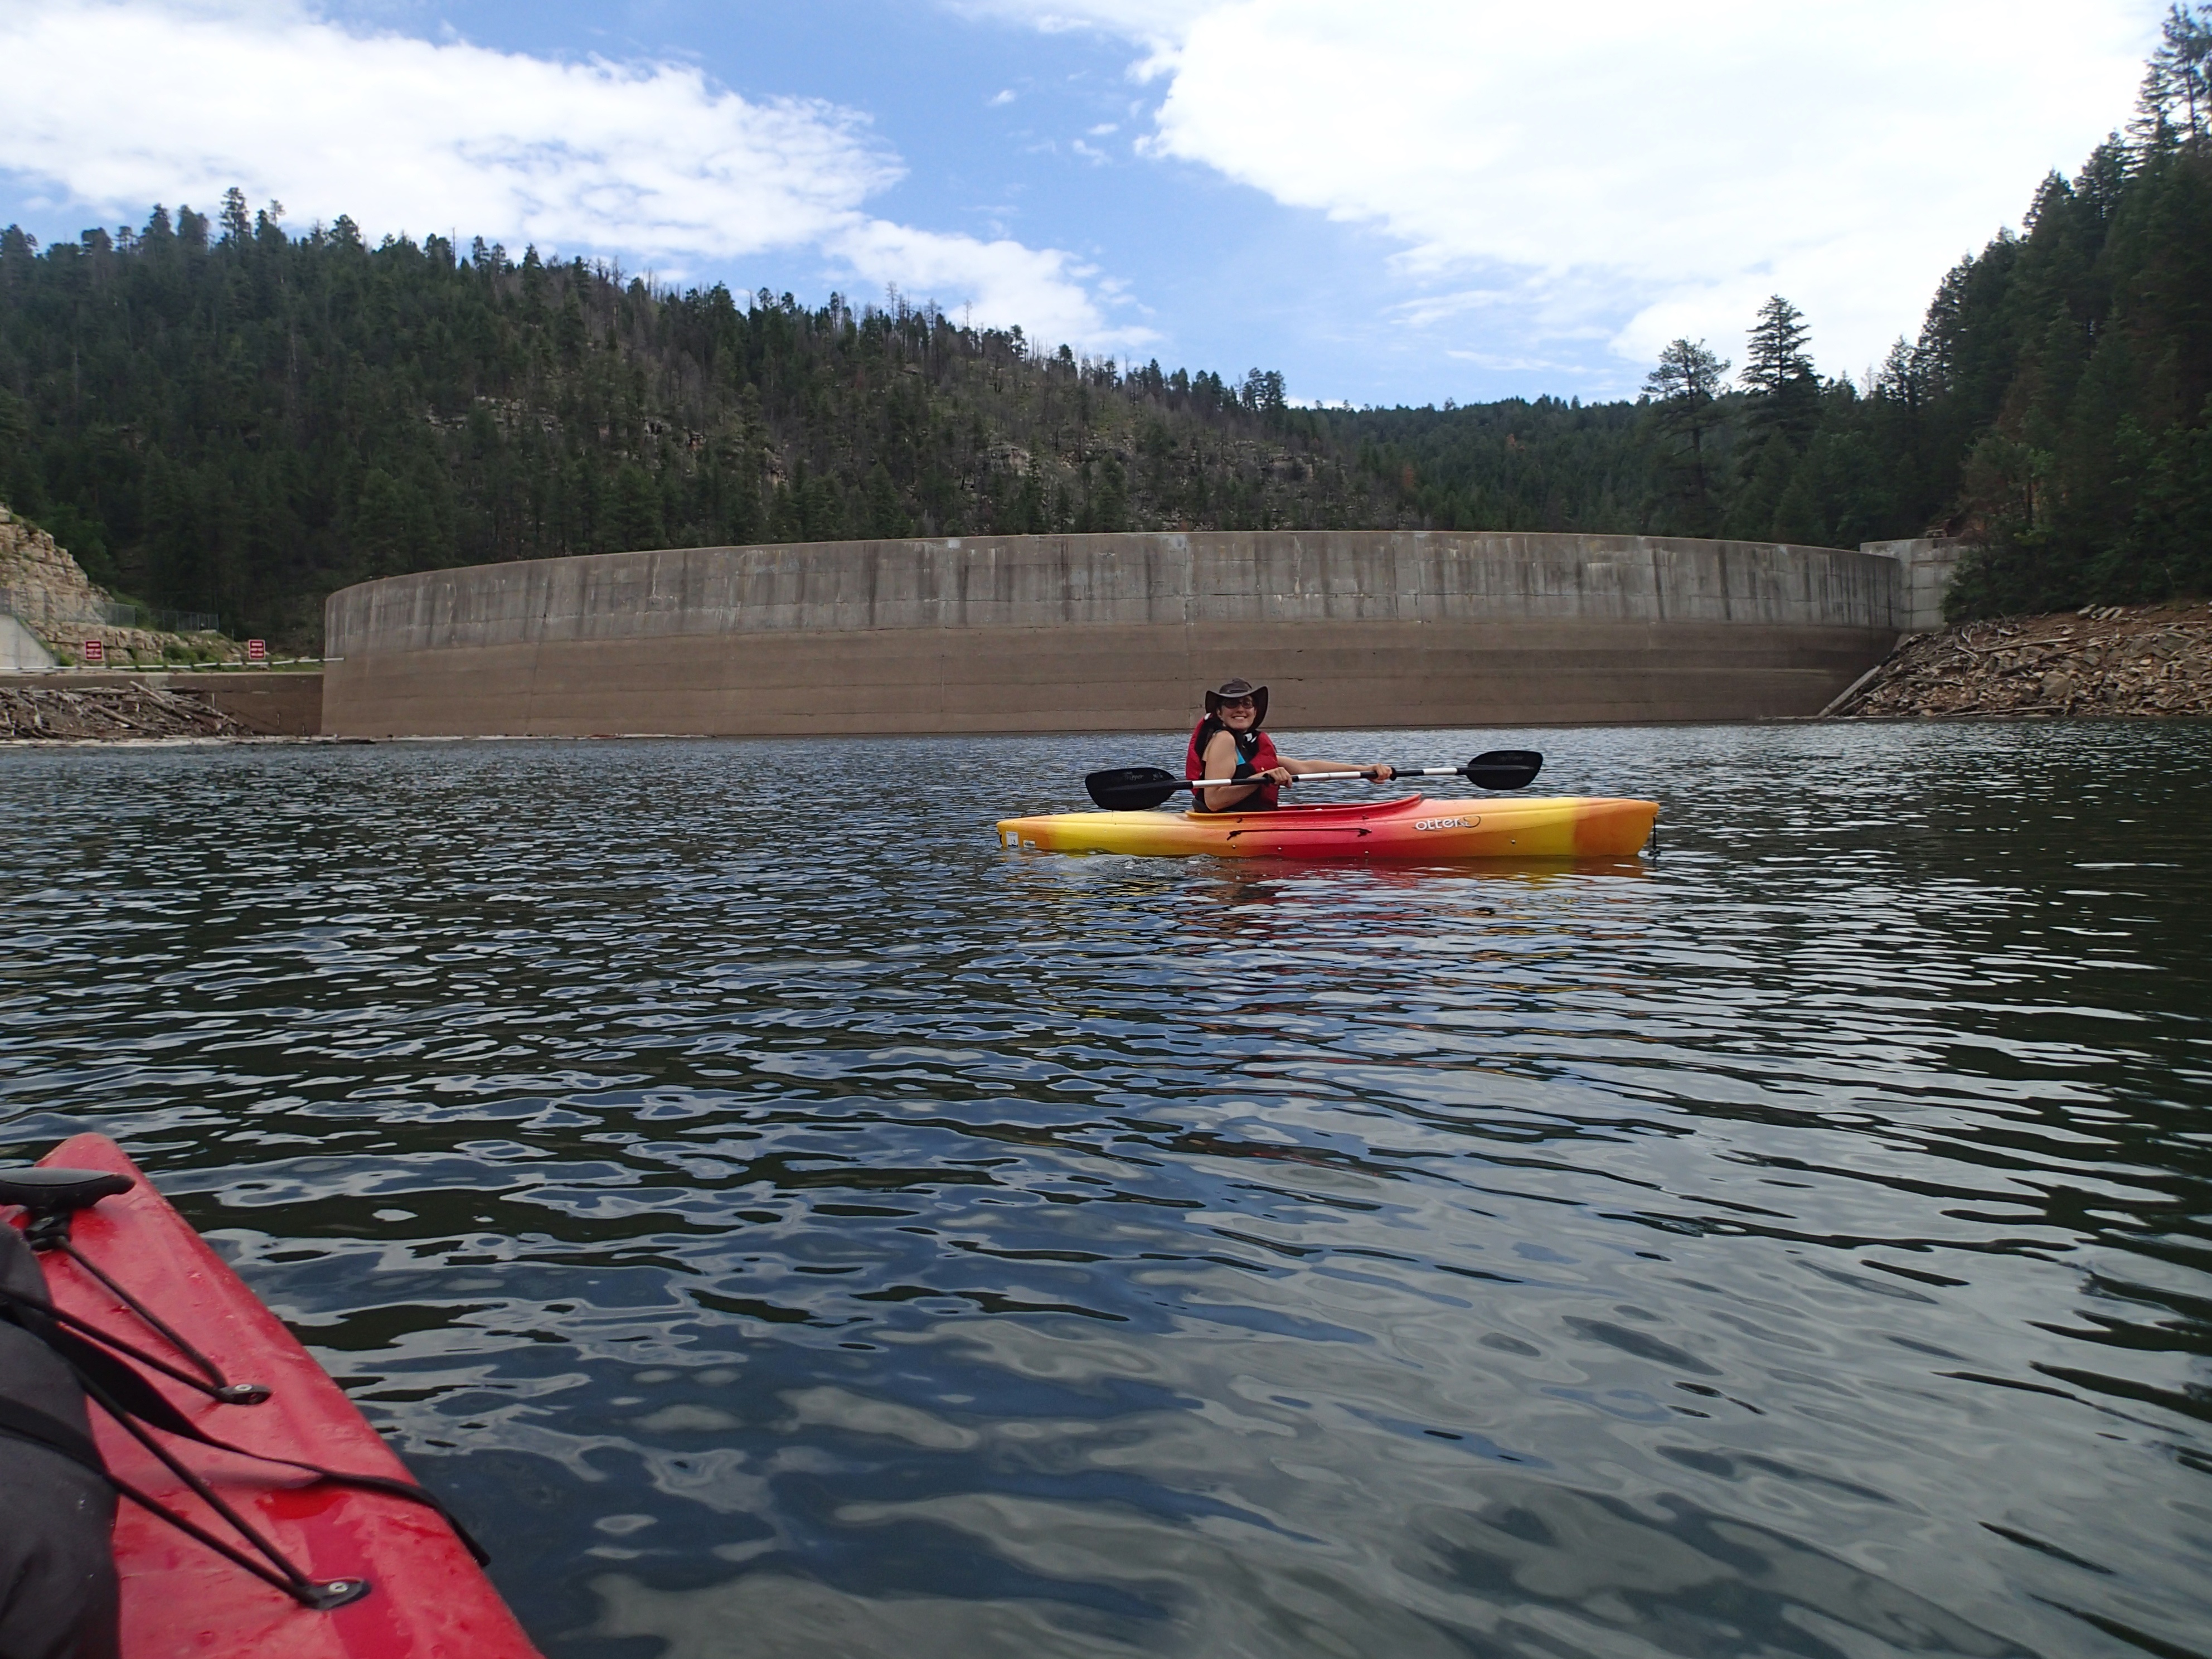
boat, river, canoe, paddle, vehicle, kayak, sports equipment, boating, kayaking, watercraft, canoeing, sea kayak, watercraft rowing